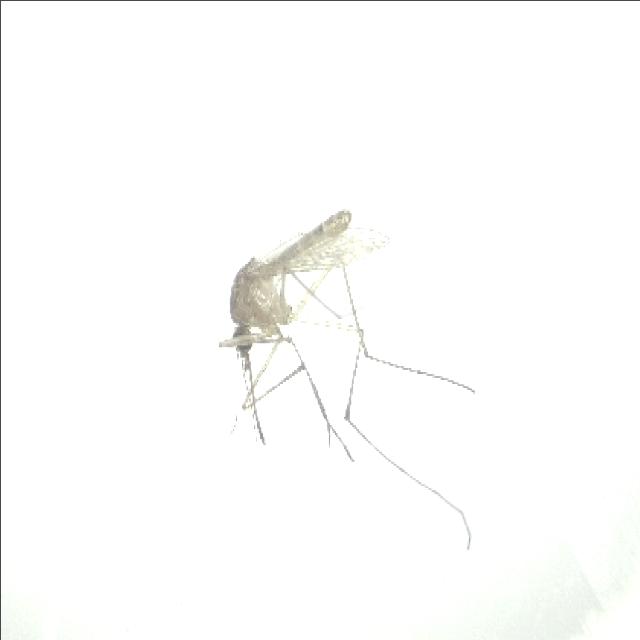
Species: culex_pipiens